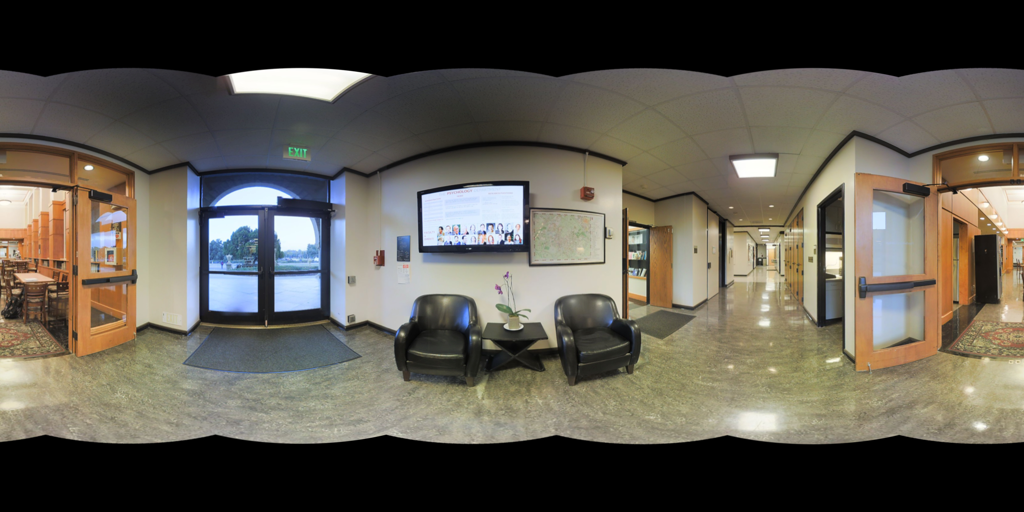
Referred object: the small potted plant on the table between the chairs

Referred object: turn slightly right to find the black armchair on the right

Referred object: the armchair to the right of the small table